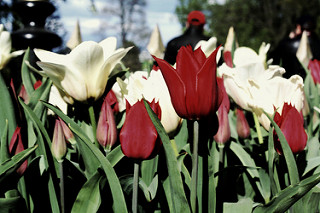
Flower: tulip